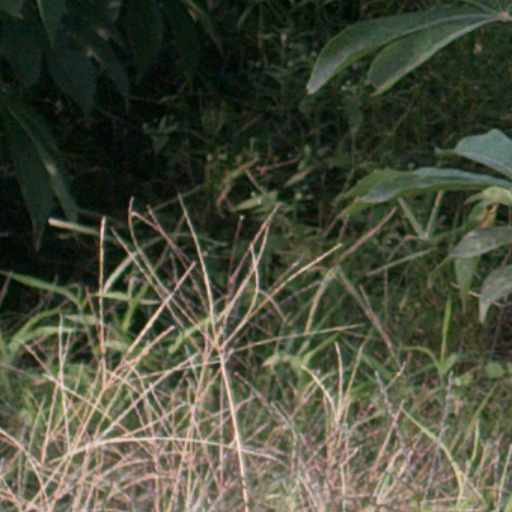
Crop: cassava